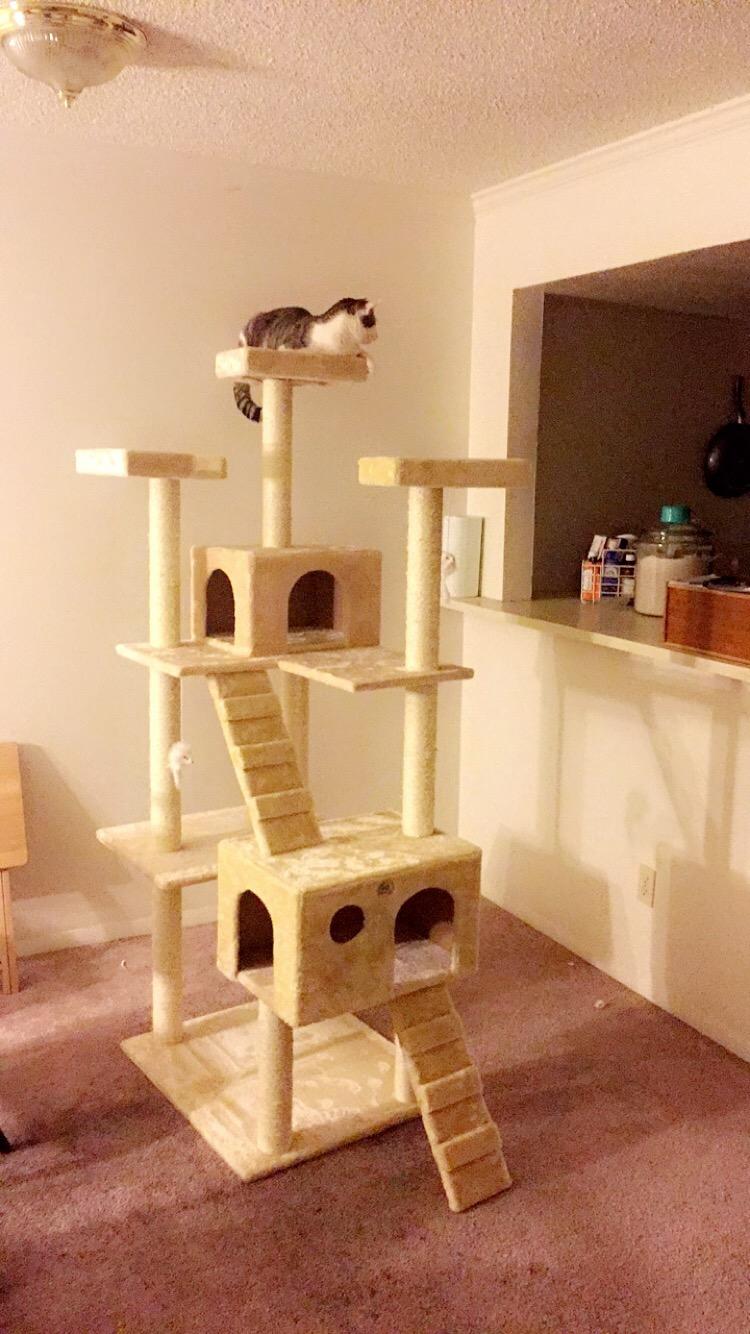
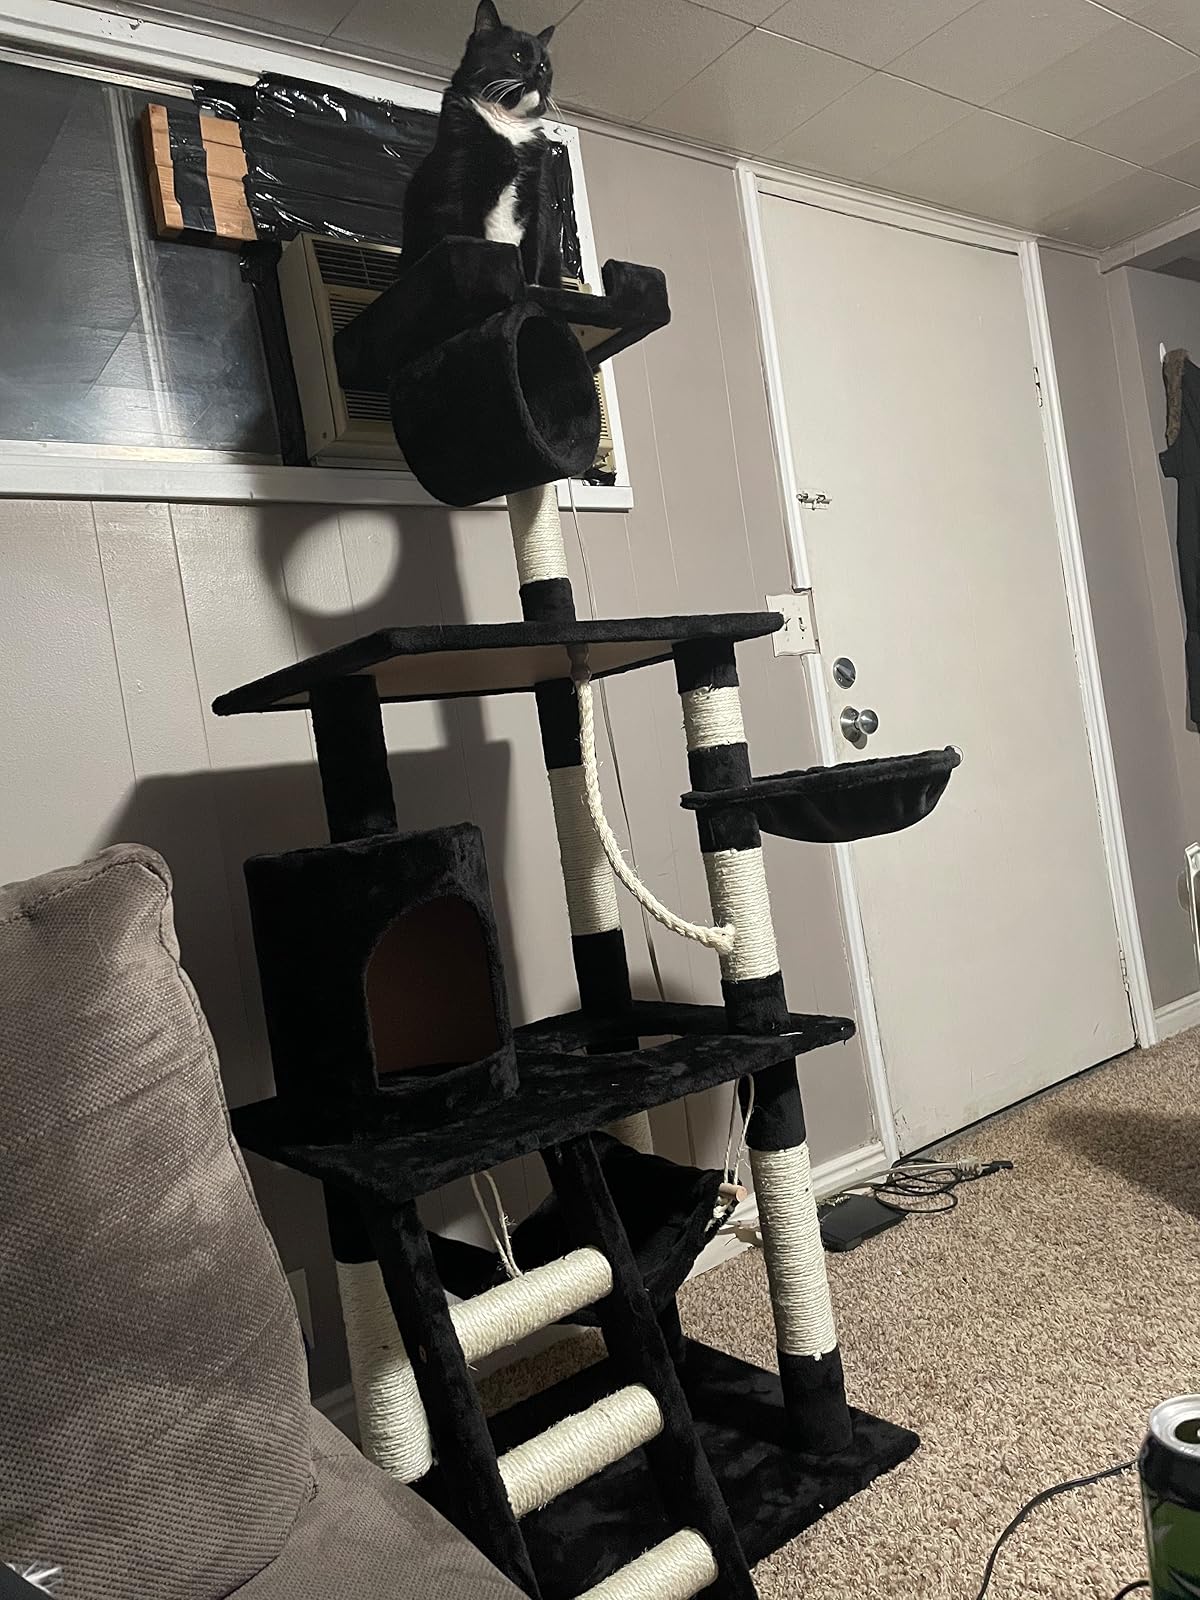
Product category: items_cat tree
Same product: no